Muscular Judaism

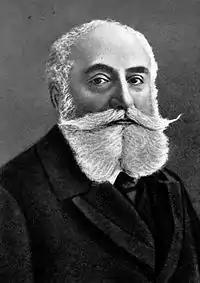
Max Nordau, who coined the term "Muscular Judaism"

Muscular Judaism is a term coined by Max Nordau in his speech at the Second Zionist Congress held in Basel on August 28, 1898. In his speech, he spoke about the need to design the "new Jew" and reject the "old Jew", with the mental and physical strength to achieve the goals of Zionism. Nordau saw Muscular Judaism as an answer to "Judennot" (the "Jewish distress" about facing rampant antisemitism).